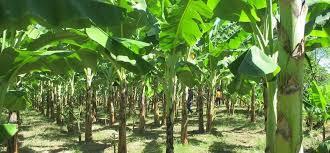
Shamba kubwa la migomba yenye majani mabichi yaliyojaa. Migomba imepangwa kwa mistari ikitengeneza njia ndefu inayoingia ndani zaidi ya shamba. Kuna vivuli vinavyoanguka ardhini kutoka kwenye migomba, kuashiria kuwa jua kali linaingiza.